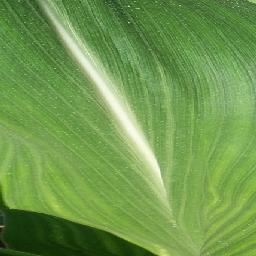
Label: Corn___healthy